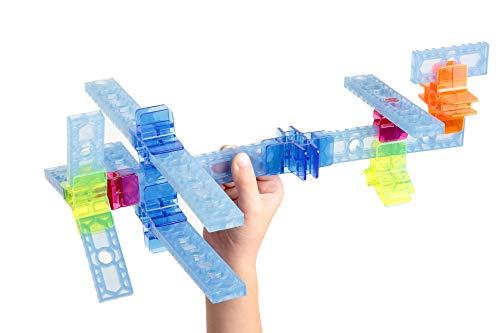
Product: Brackitz Inventor Building Toy 44-Piece Set – Award-Winning STEM Kids Building Kit for Hours of Creative & Construction Fun – Educational Learning Toys for Boys & Girls Ages 3, 4, 5+ Year Olds
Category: Toys & Games | Building Toys
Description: FASCINATING FUN FOR ALL AGES – Brackitz fun building kits provide a childhood of imaginative play.
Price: $29.99
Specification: ProductDimensions:3x7.5x12inches|ItemWeight:1.3pounds|ShippingWeight:1.4pounds(Viewshippingratesandpolicies)|ASIN:B01BCLJ54W|Itemmodelnumber:BZ82111|Manufacturerrecommendedage:36months-18years|Batteries:2AAbatteriesrequired.